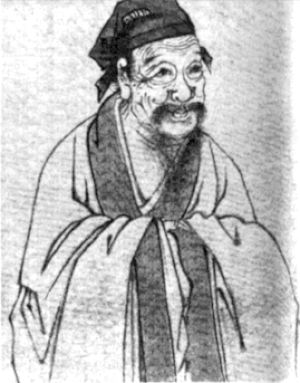
Le shinbutsu shūgō, aussi appelé shinbutsu konkō, terme qui a cependant une connotation négative d'abâtardissement et de caractère aléatoire, désigne le syncrétisme du bouddhisme et du culte des kamis shinto qui est la religion du Japon jusqu'à l'ère Meiji. Quand le bouddhisme est introduit en provenance de Chine à la fin de la période Asuka, plutôt que de rejeter le vieux système de croyances, les Japonais tentent de le concilier avec le nouveau, en supposant que les deux sont vrais. En conséquence, les temples bouddhistes sont attachés aux kamis des sanctuaires shinto locaux et réciproquement, et consacrés à la fois aux kamis et à Bouddha. La religion native et le bouddhisme venu de l'étranger ne se fondent jamais vraiment mais restent cependant intimement liés dès l'origine jusqu'à nos jours, et toujours en interaction. La profondeur de l'influence du bouddhisme sur les croyances religieuses natives se remarque par exemple dans le fait qu'une grande partie du vocabulaire conceptuel shinto et même les types des sanctuaires shinto contemporains, avec une importante salle de culte et des images religieuses, sont eux-mêmes d'origine bouddhique.